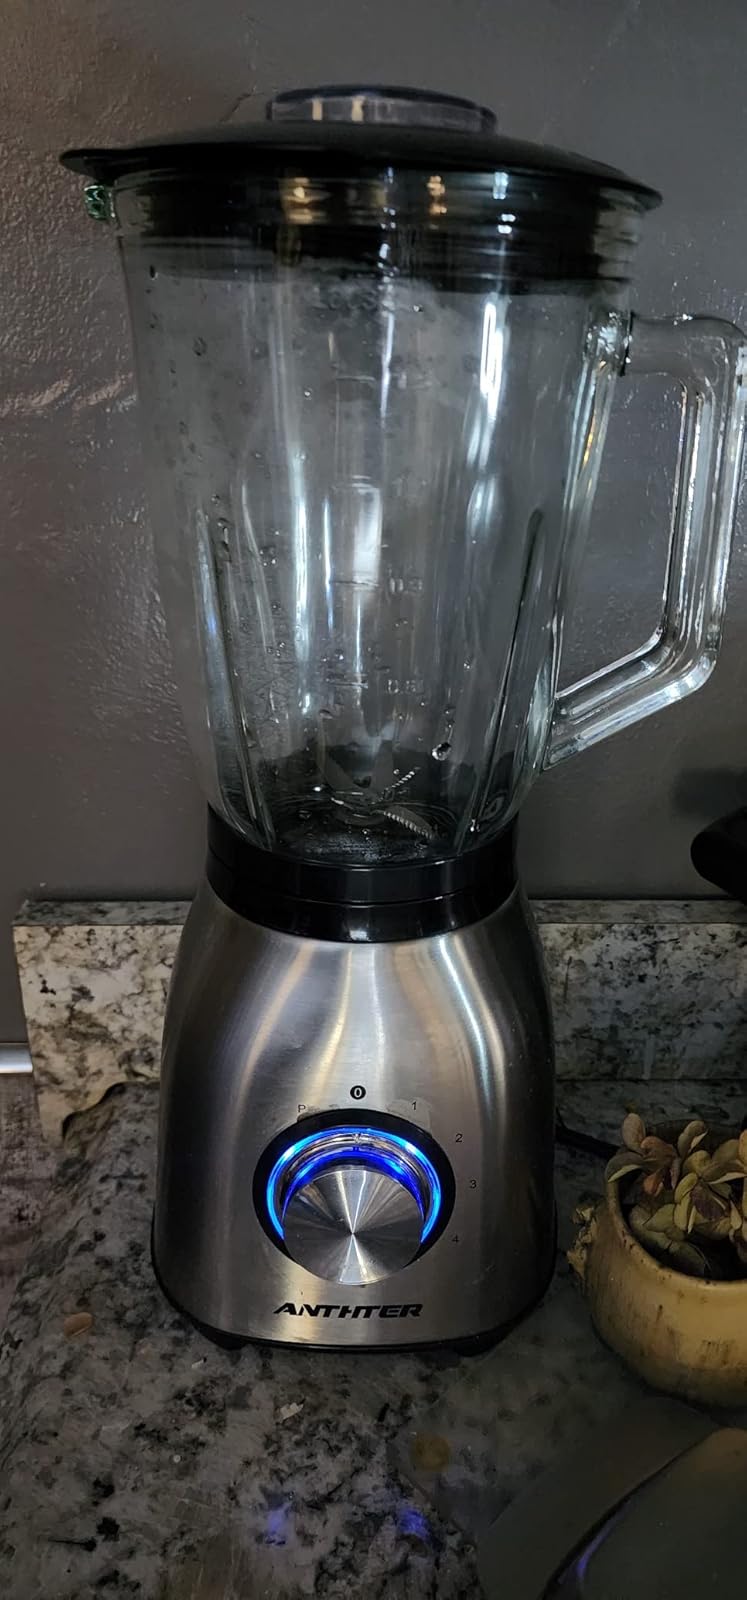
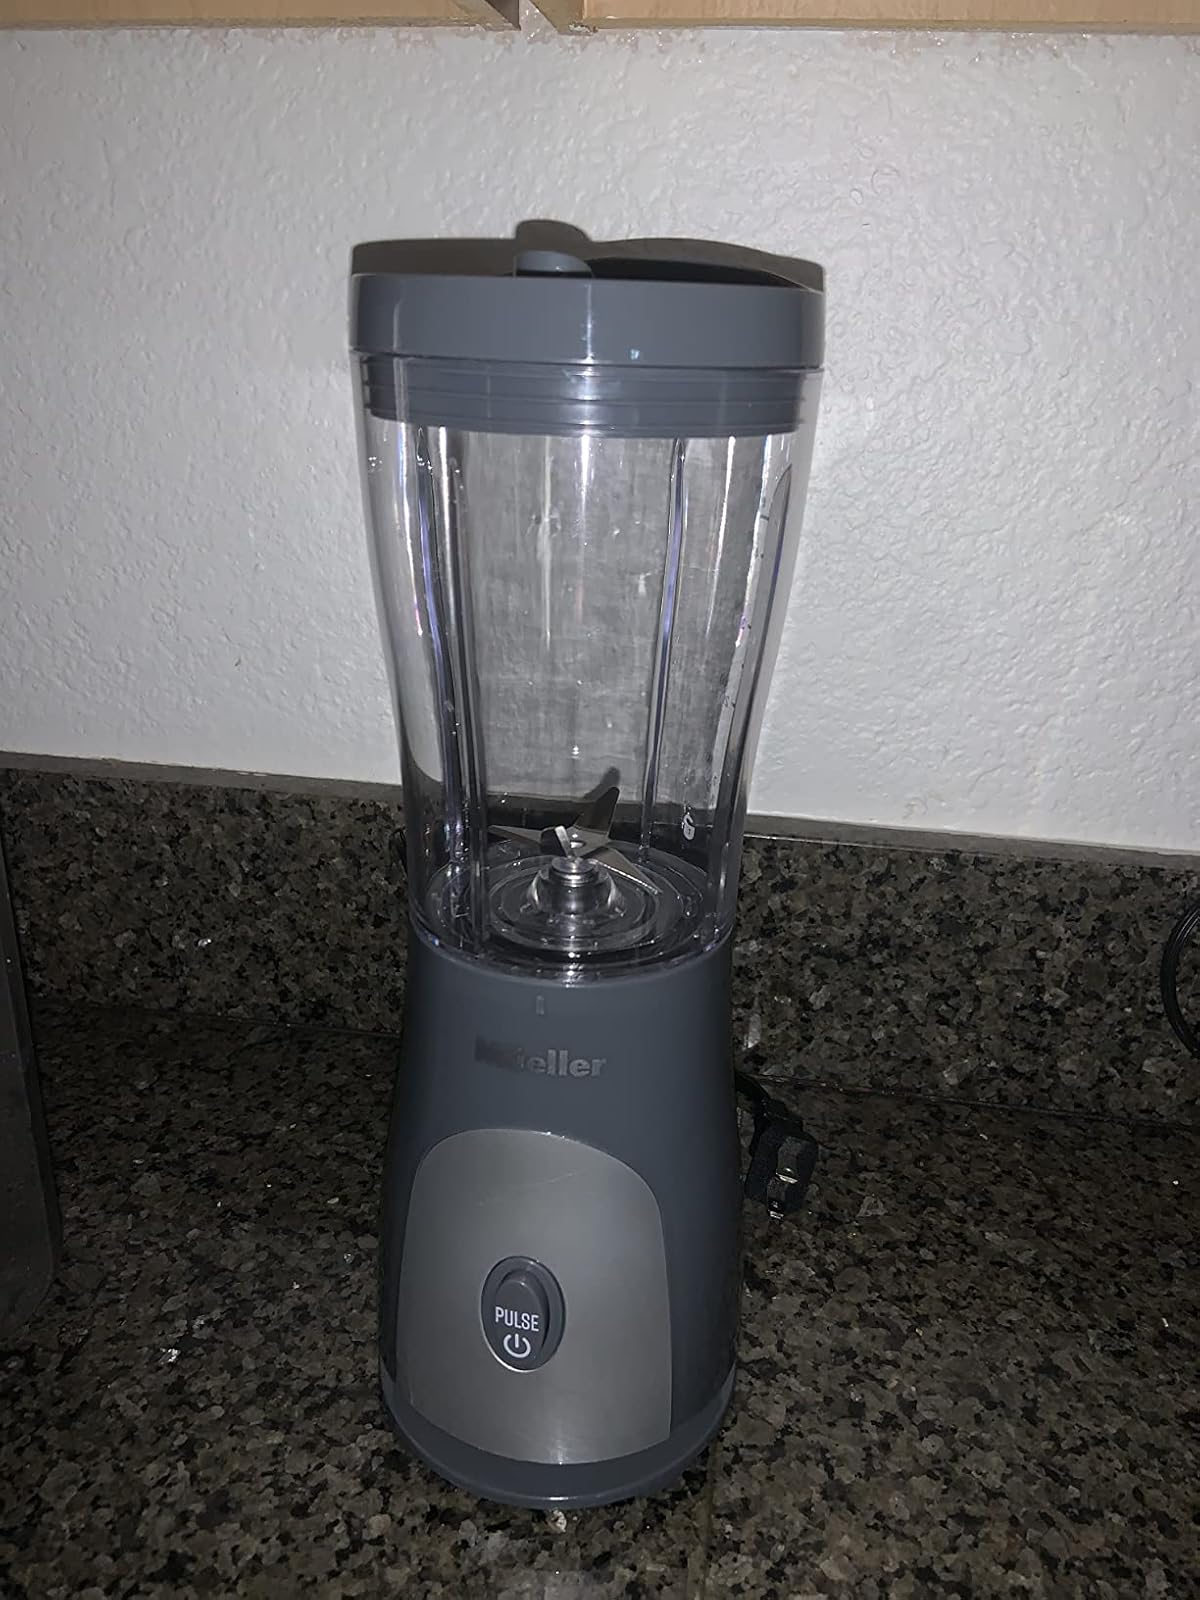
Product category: items_blender
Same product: no